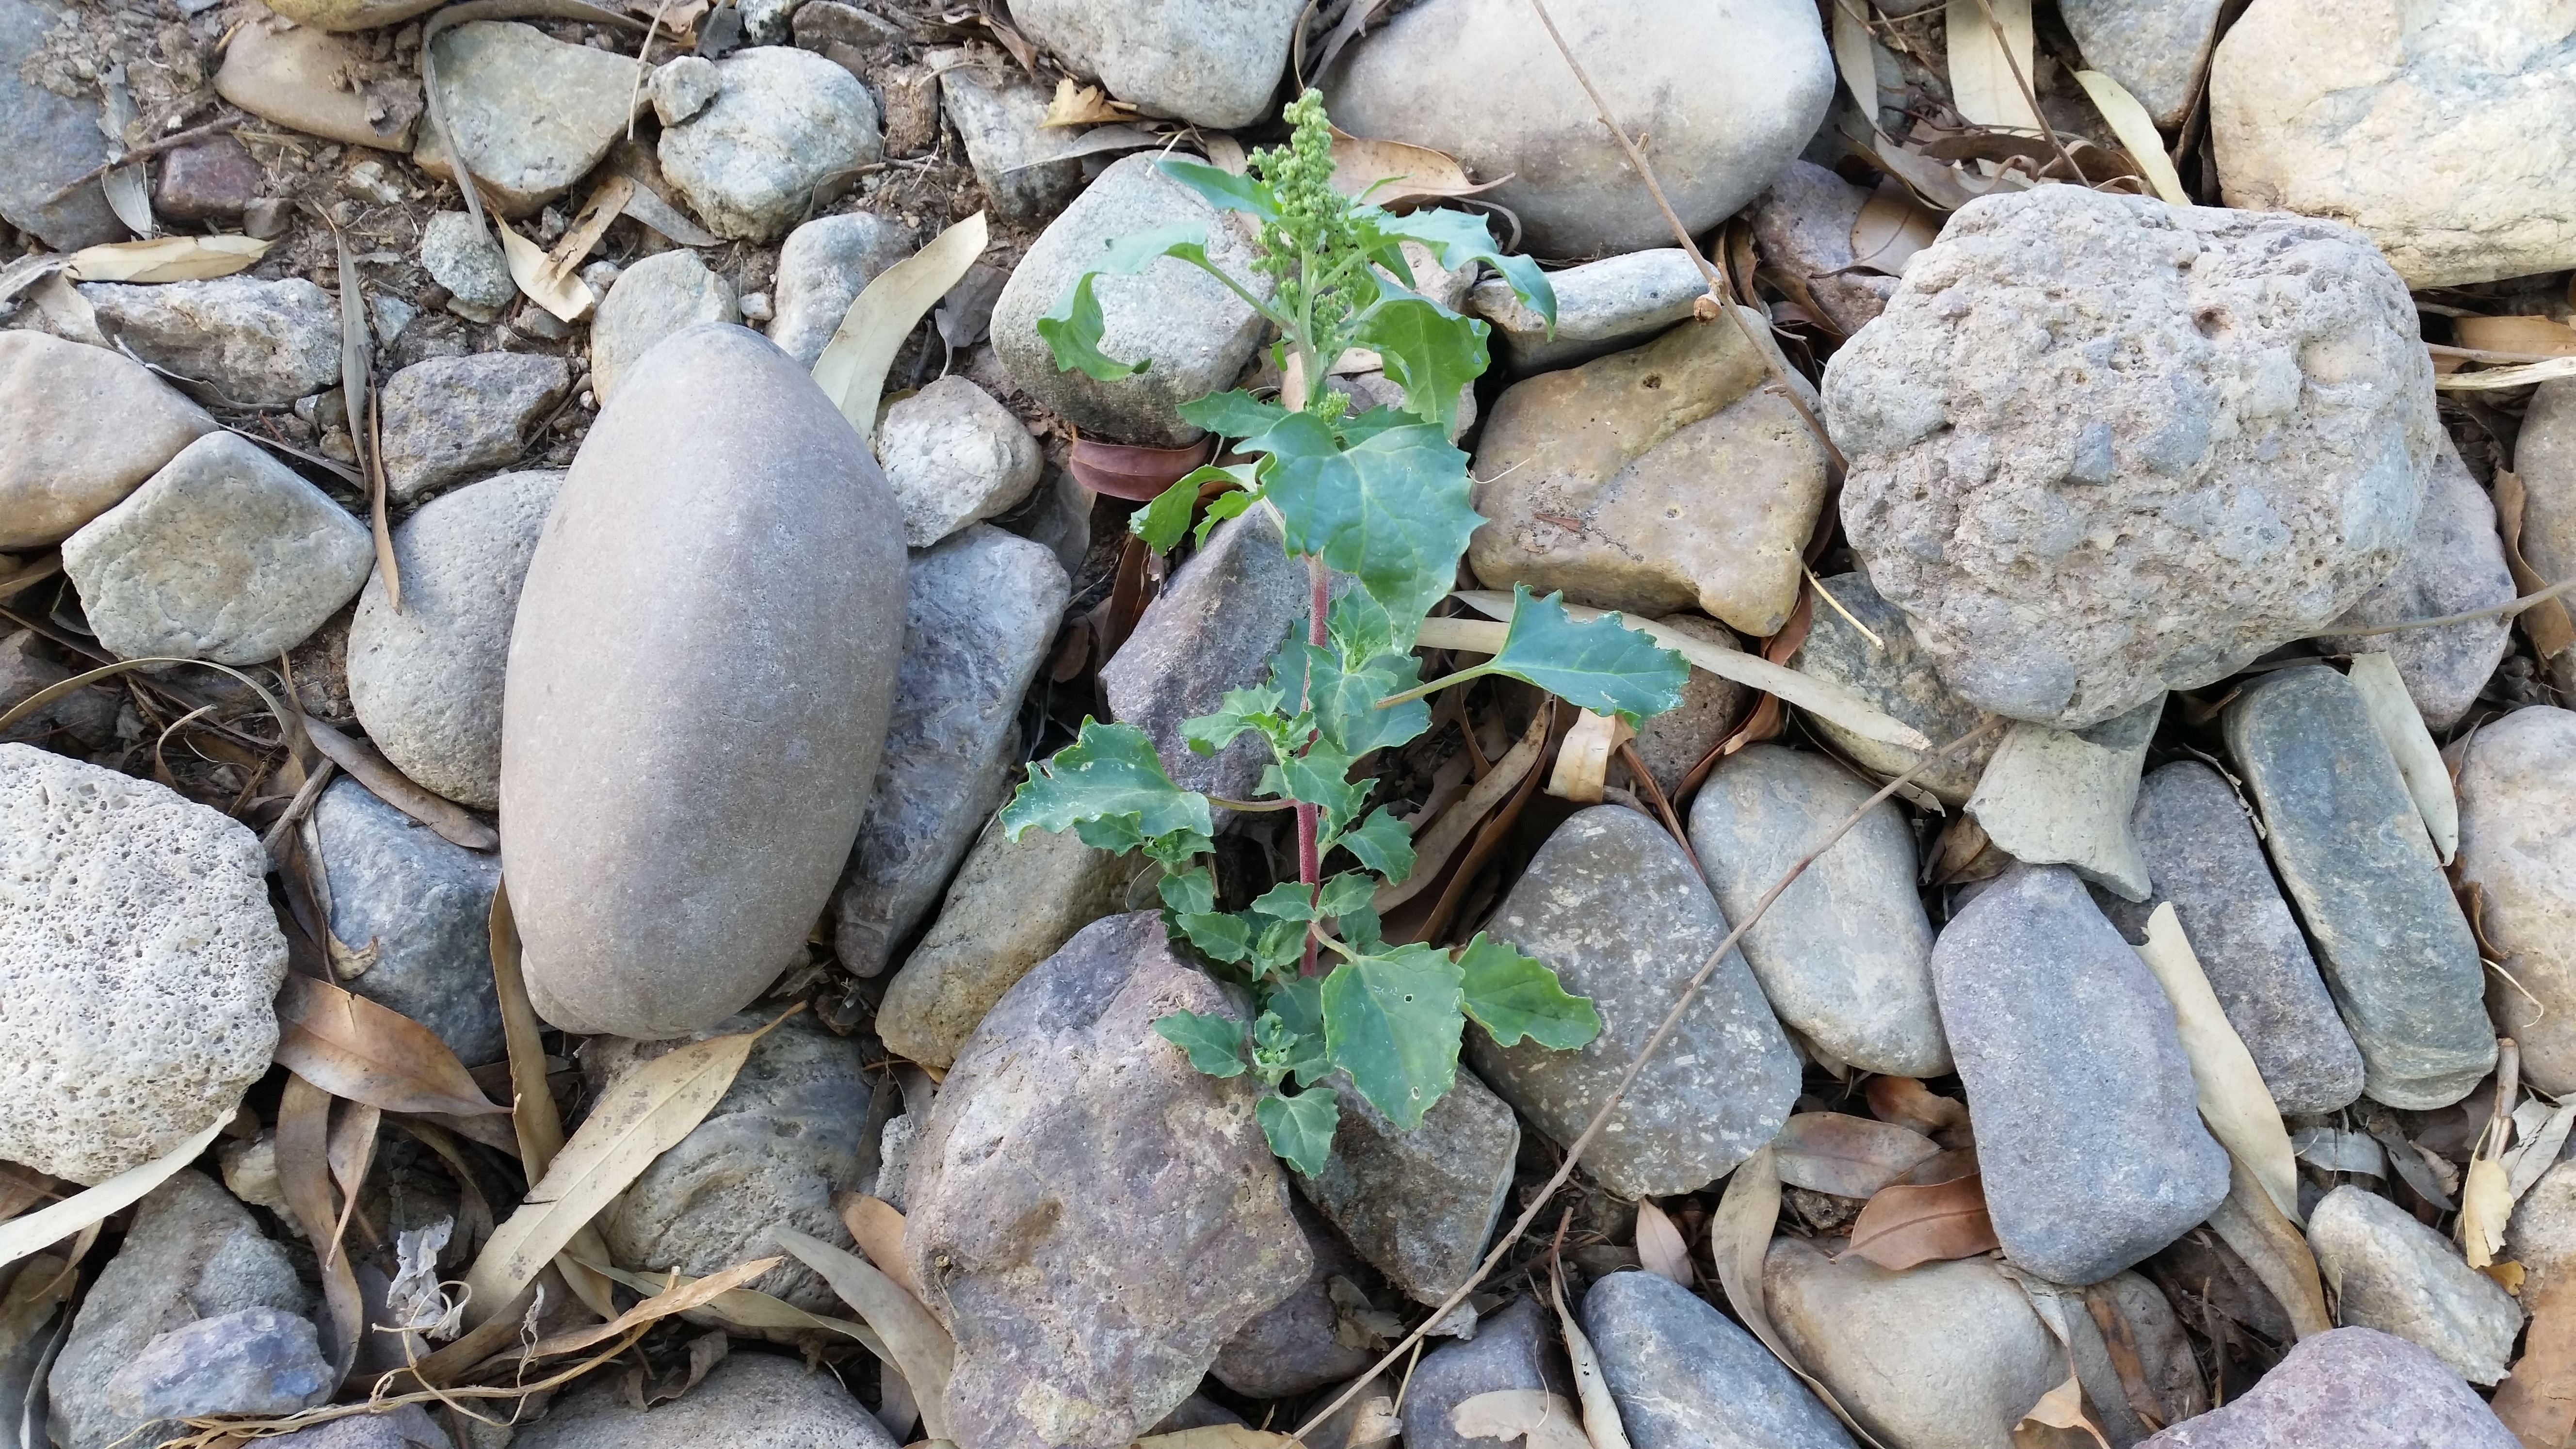
rocks, plant, flora, rock, grass